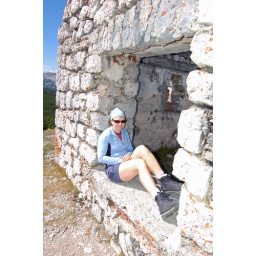
sitting in a window